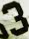
Number: 3